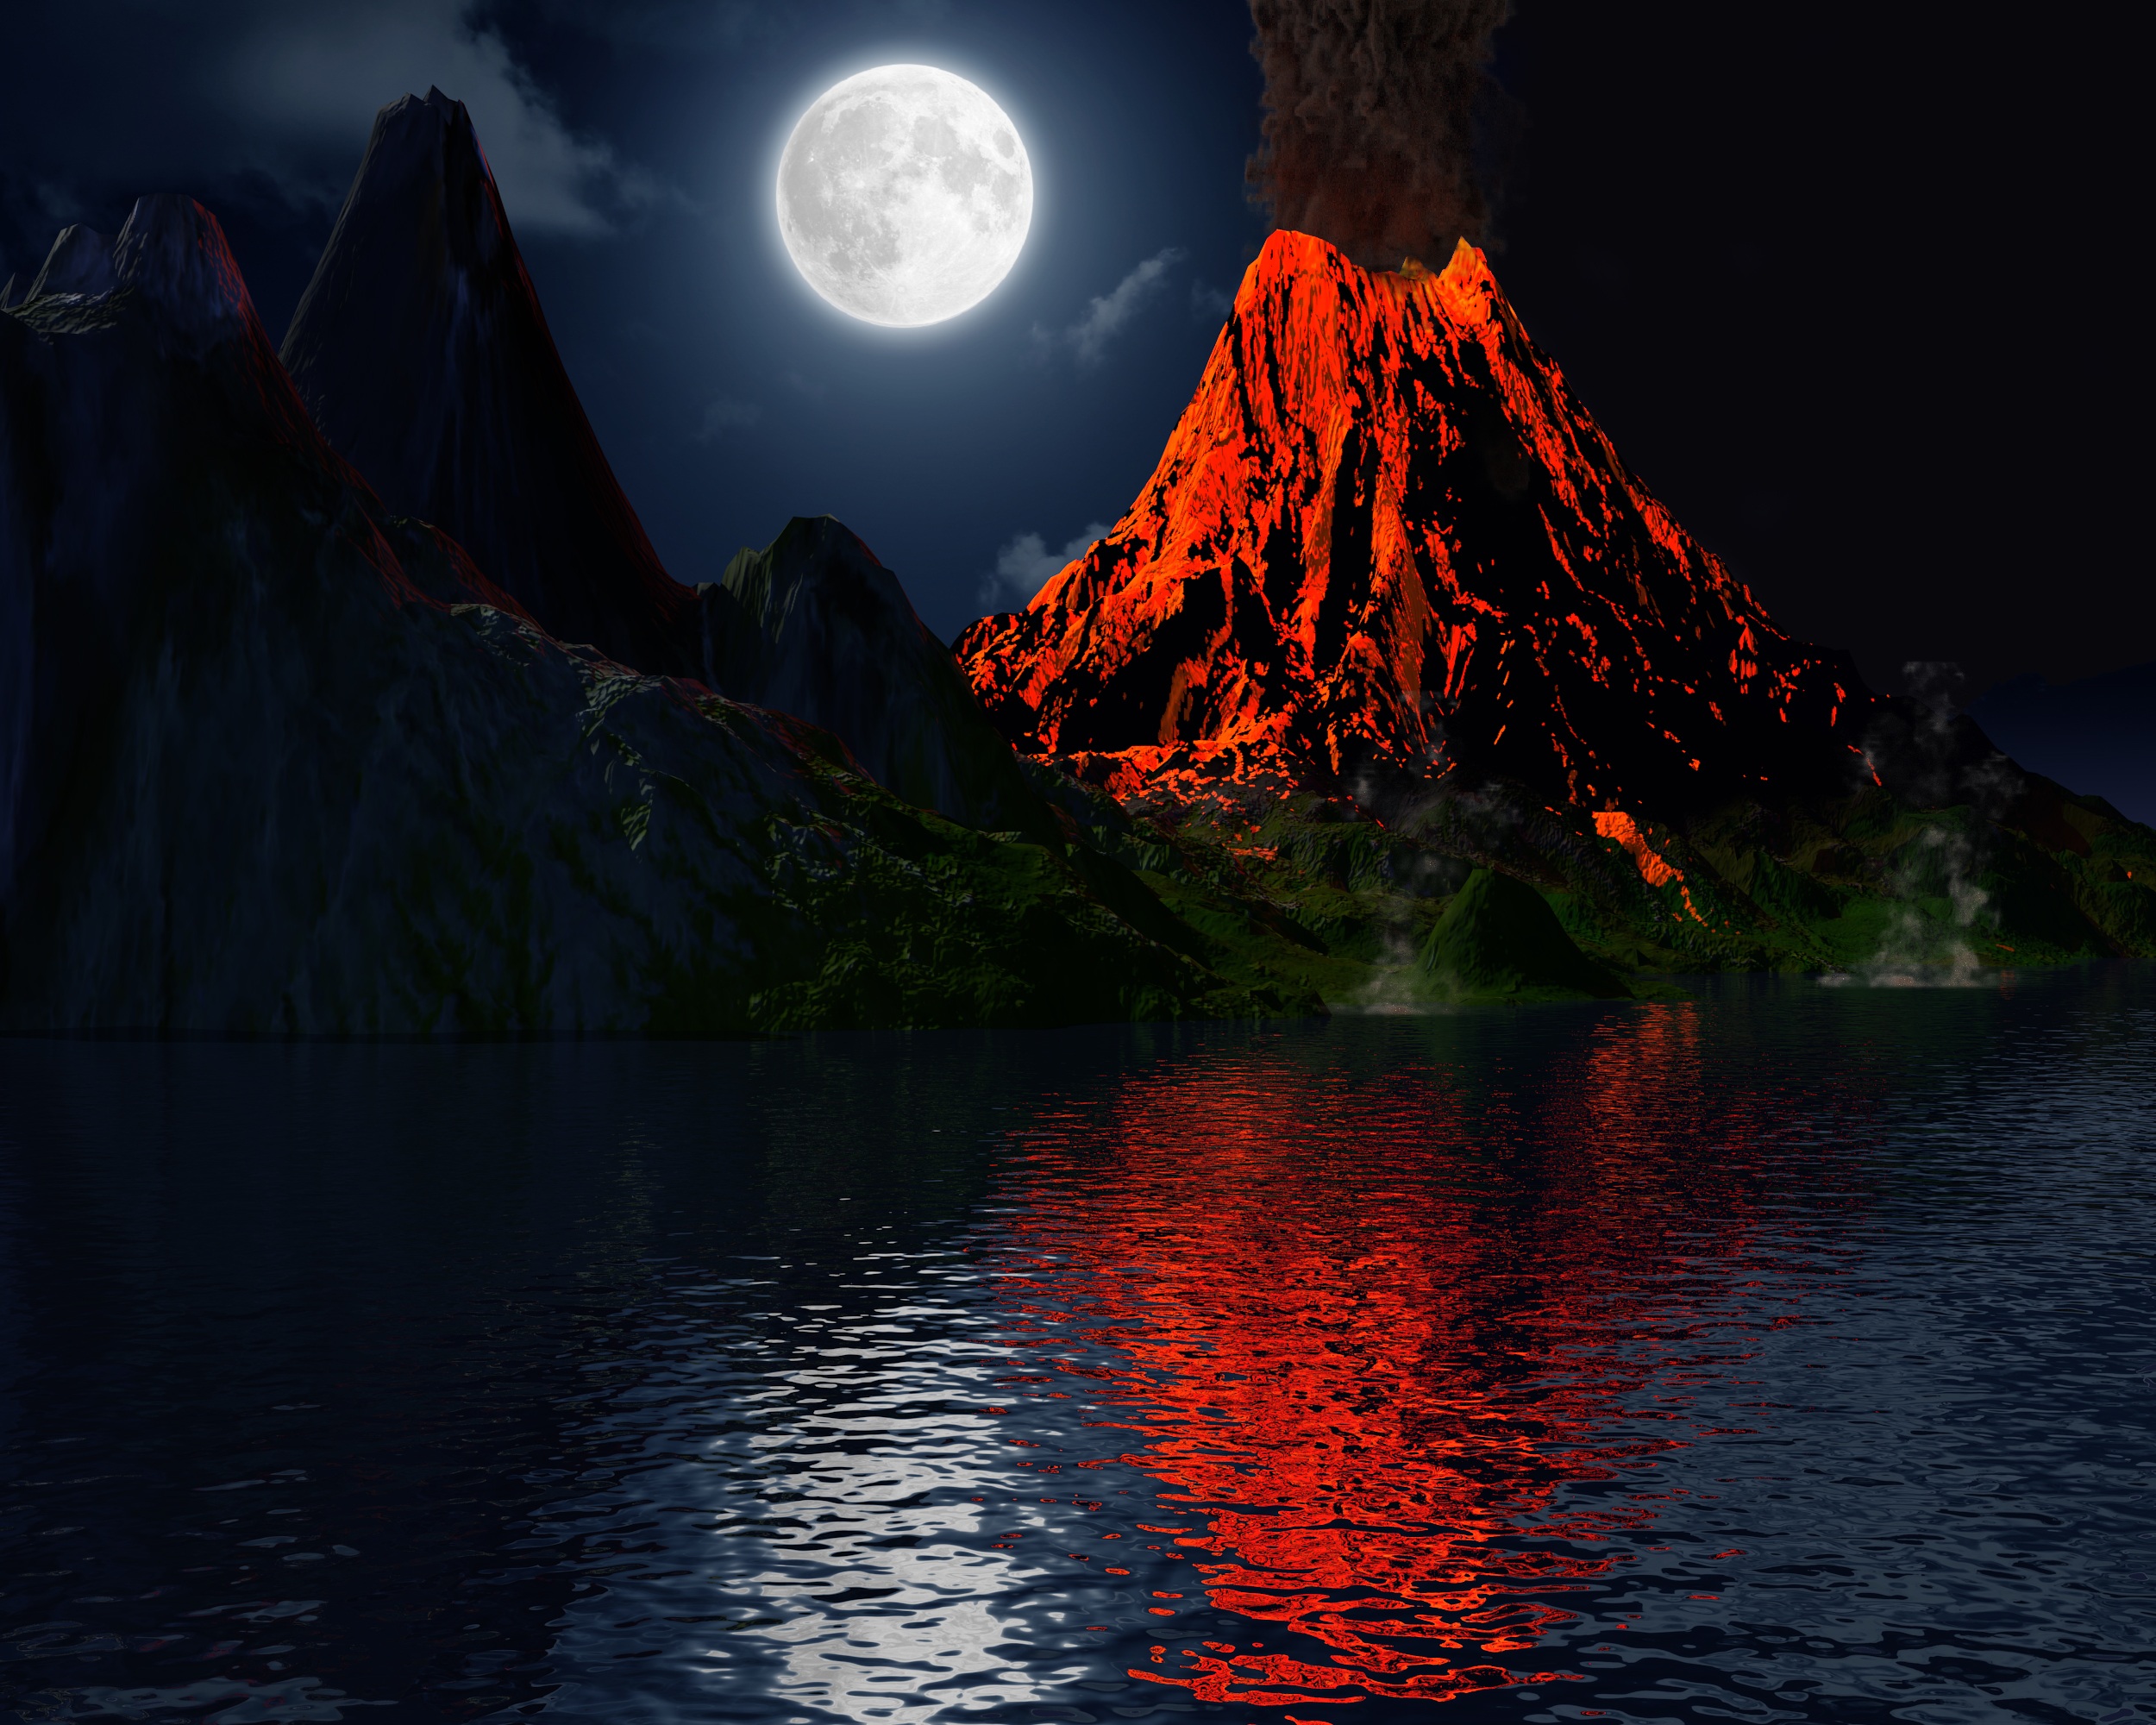
landscape, nature, outdoor, mountain, glowing, night, smoke, dusk, evening, reflection, volcano, fire, island, crater, darkness, ash, moon, explosion, moonlight, science, geology, earth, lunar, danger, planet, hell, lava, earthquake, active, volcanic, eruption, magma, exploding, geological phenomenon